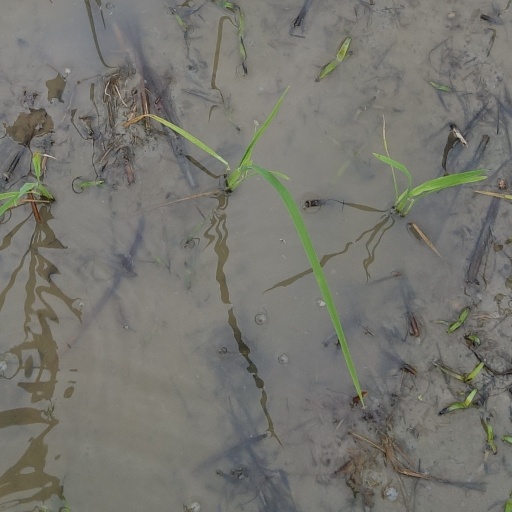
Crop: rice